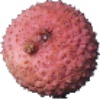
Label: Lychee 1